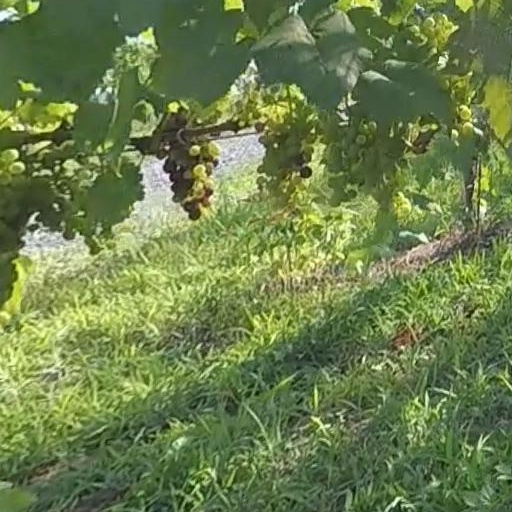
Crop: grape